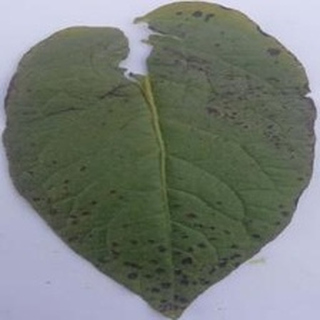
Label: potato_early_blight